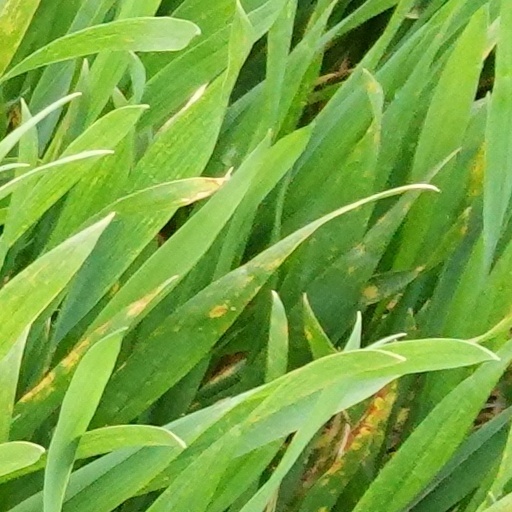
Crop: wheat